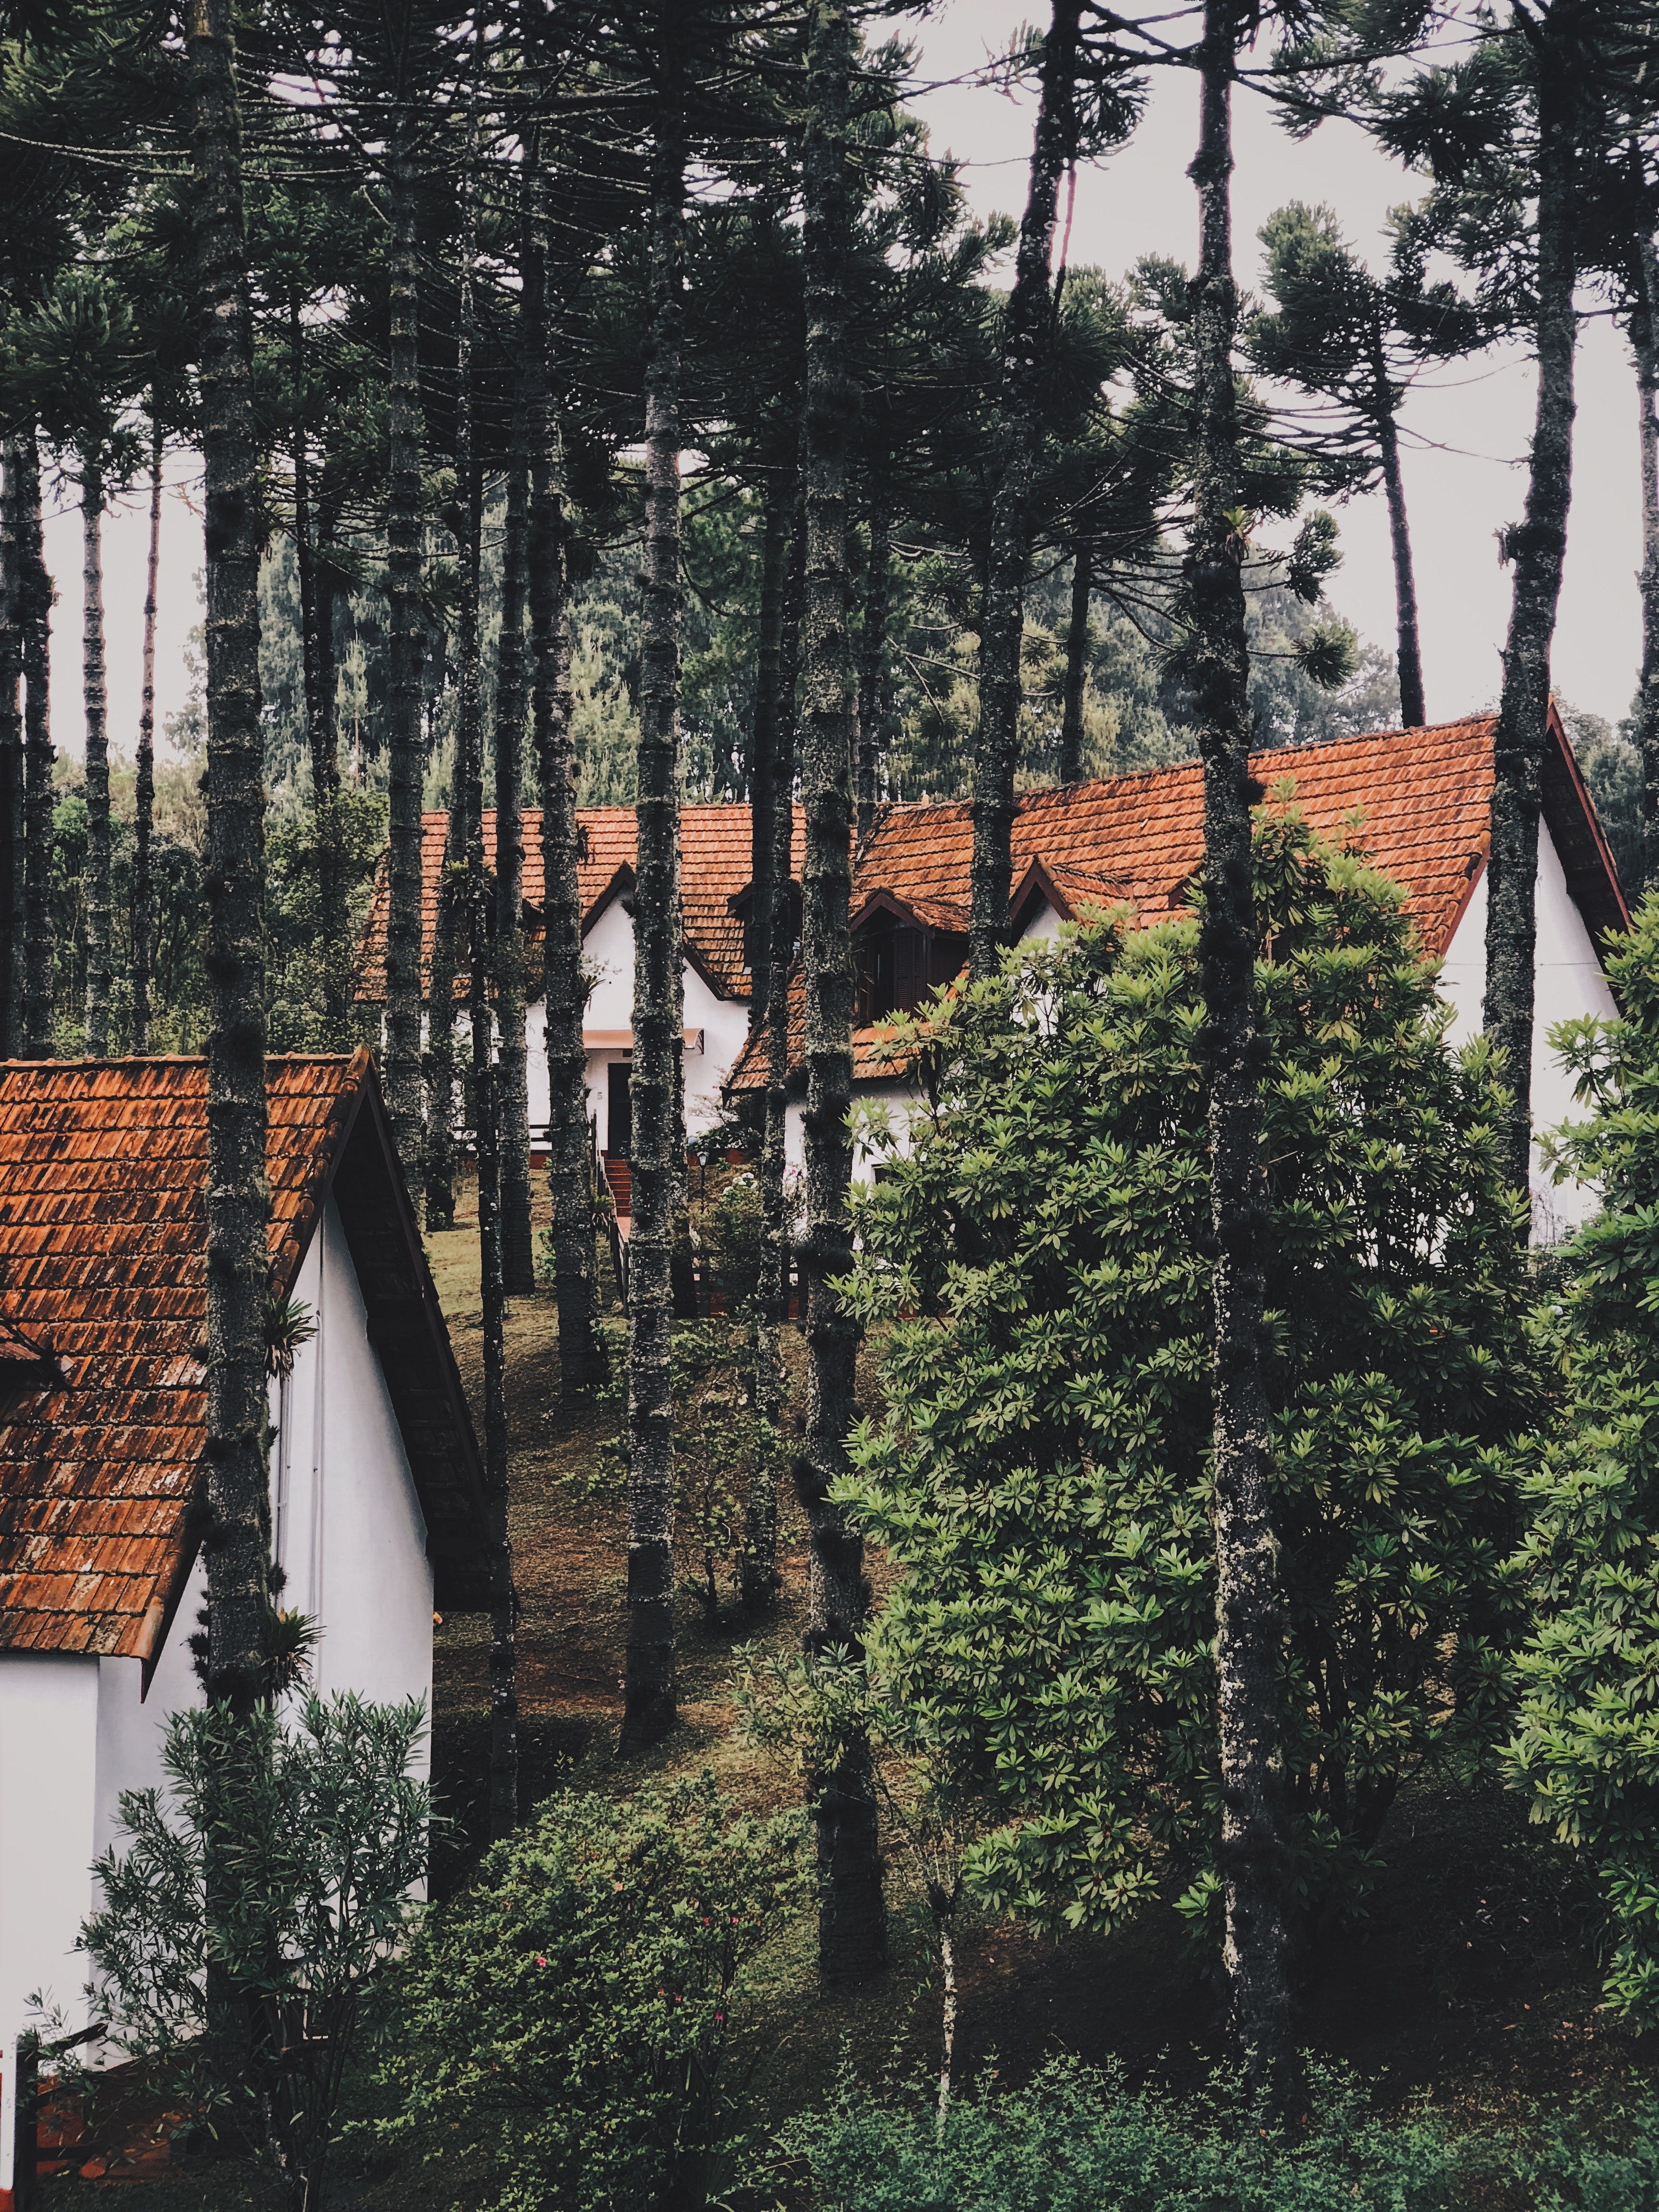
tree, natural environment, forest, spruce fir forest, biome, tropical and subtropical coniferous forests, old growth forest, Northern hardwood forest, woody plant, temperate coniferous forest, temperate broadleaf and mixed forest, plant, grove, woodland, national park, adaptation, conifer, pine family, house, trunk, pine, wood, landscape, Bigtree, valdivian temperate rain forest, fir, red pine